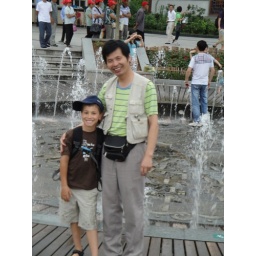
Connor and our tour bus driver while at the &amp;quot;The most beautiful man-made lake in the world&amp;quot; in Chuan.